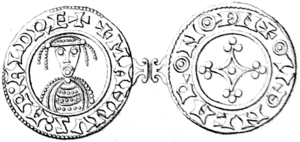
Harald Hardrada ou Harald Sigurdsson, né vers 1015 ou 1016, est roi de Norvège de 1046 à sa mort, le 25 septembre 1066. Son surnom signifie « au commandement dur », ce qui est souvent traduit par « l'Impitoyable » ou « le Sévère ». D'autres surnoms, plus poétiques, lui ont été donnés, tels que « l'Éclair du Nord » ou « le dernier des Vikings ». C'est également un scalde prolifique et réputé.